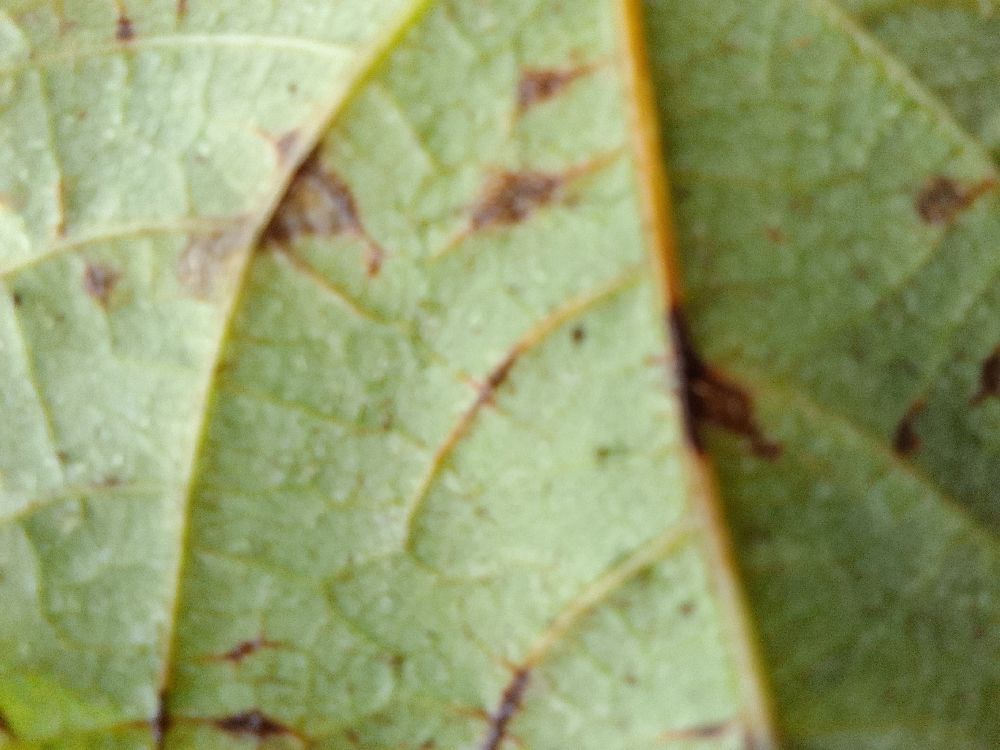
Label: anthracnose